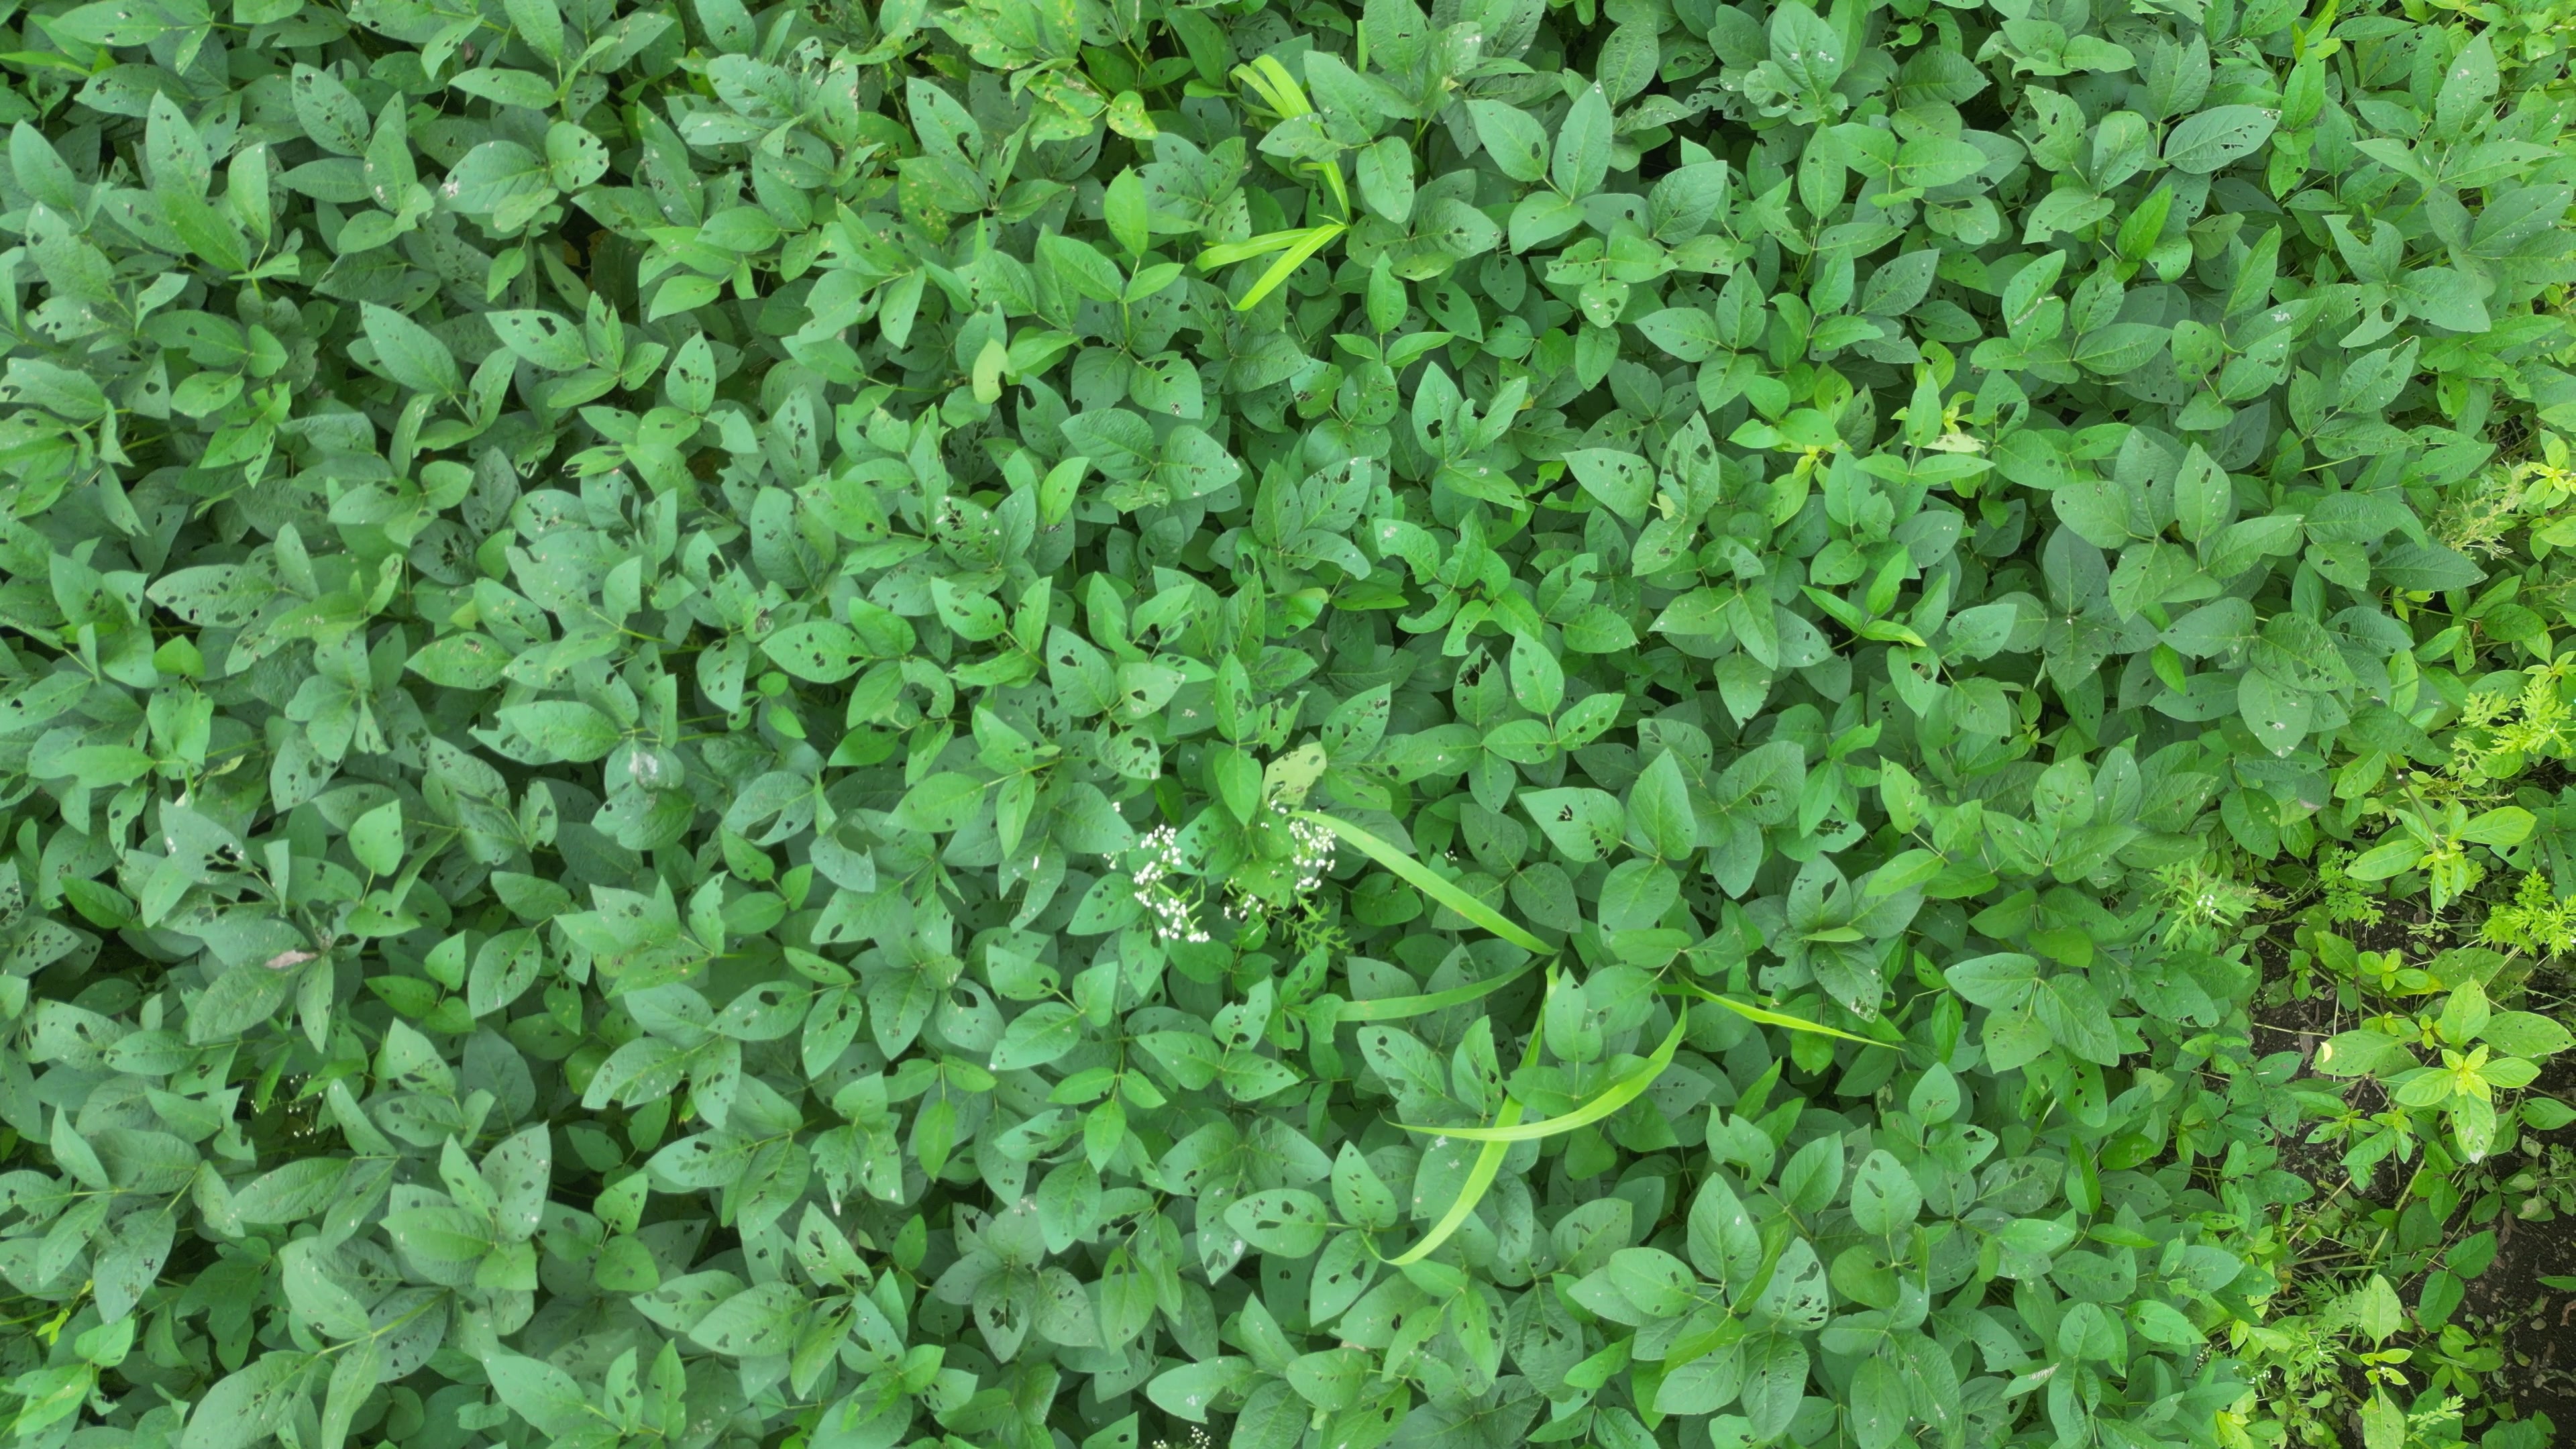
Label: Semilooper_Pest